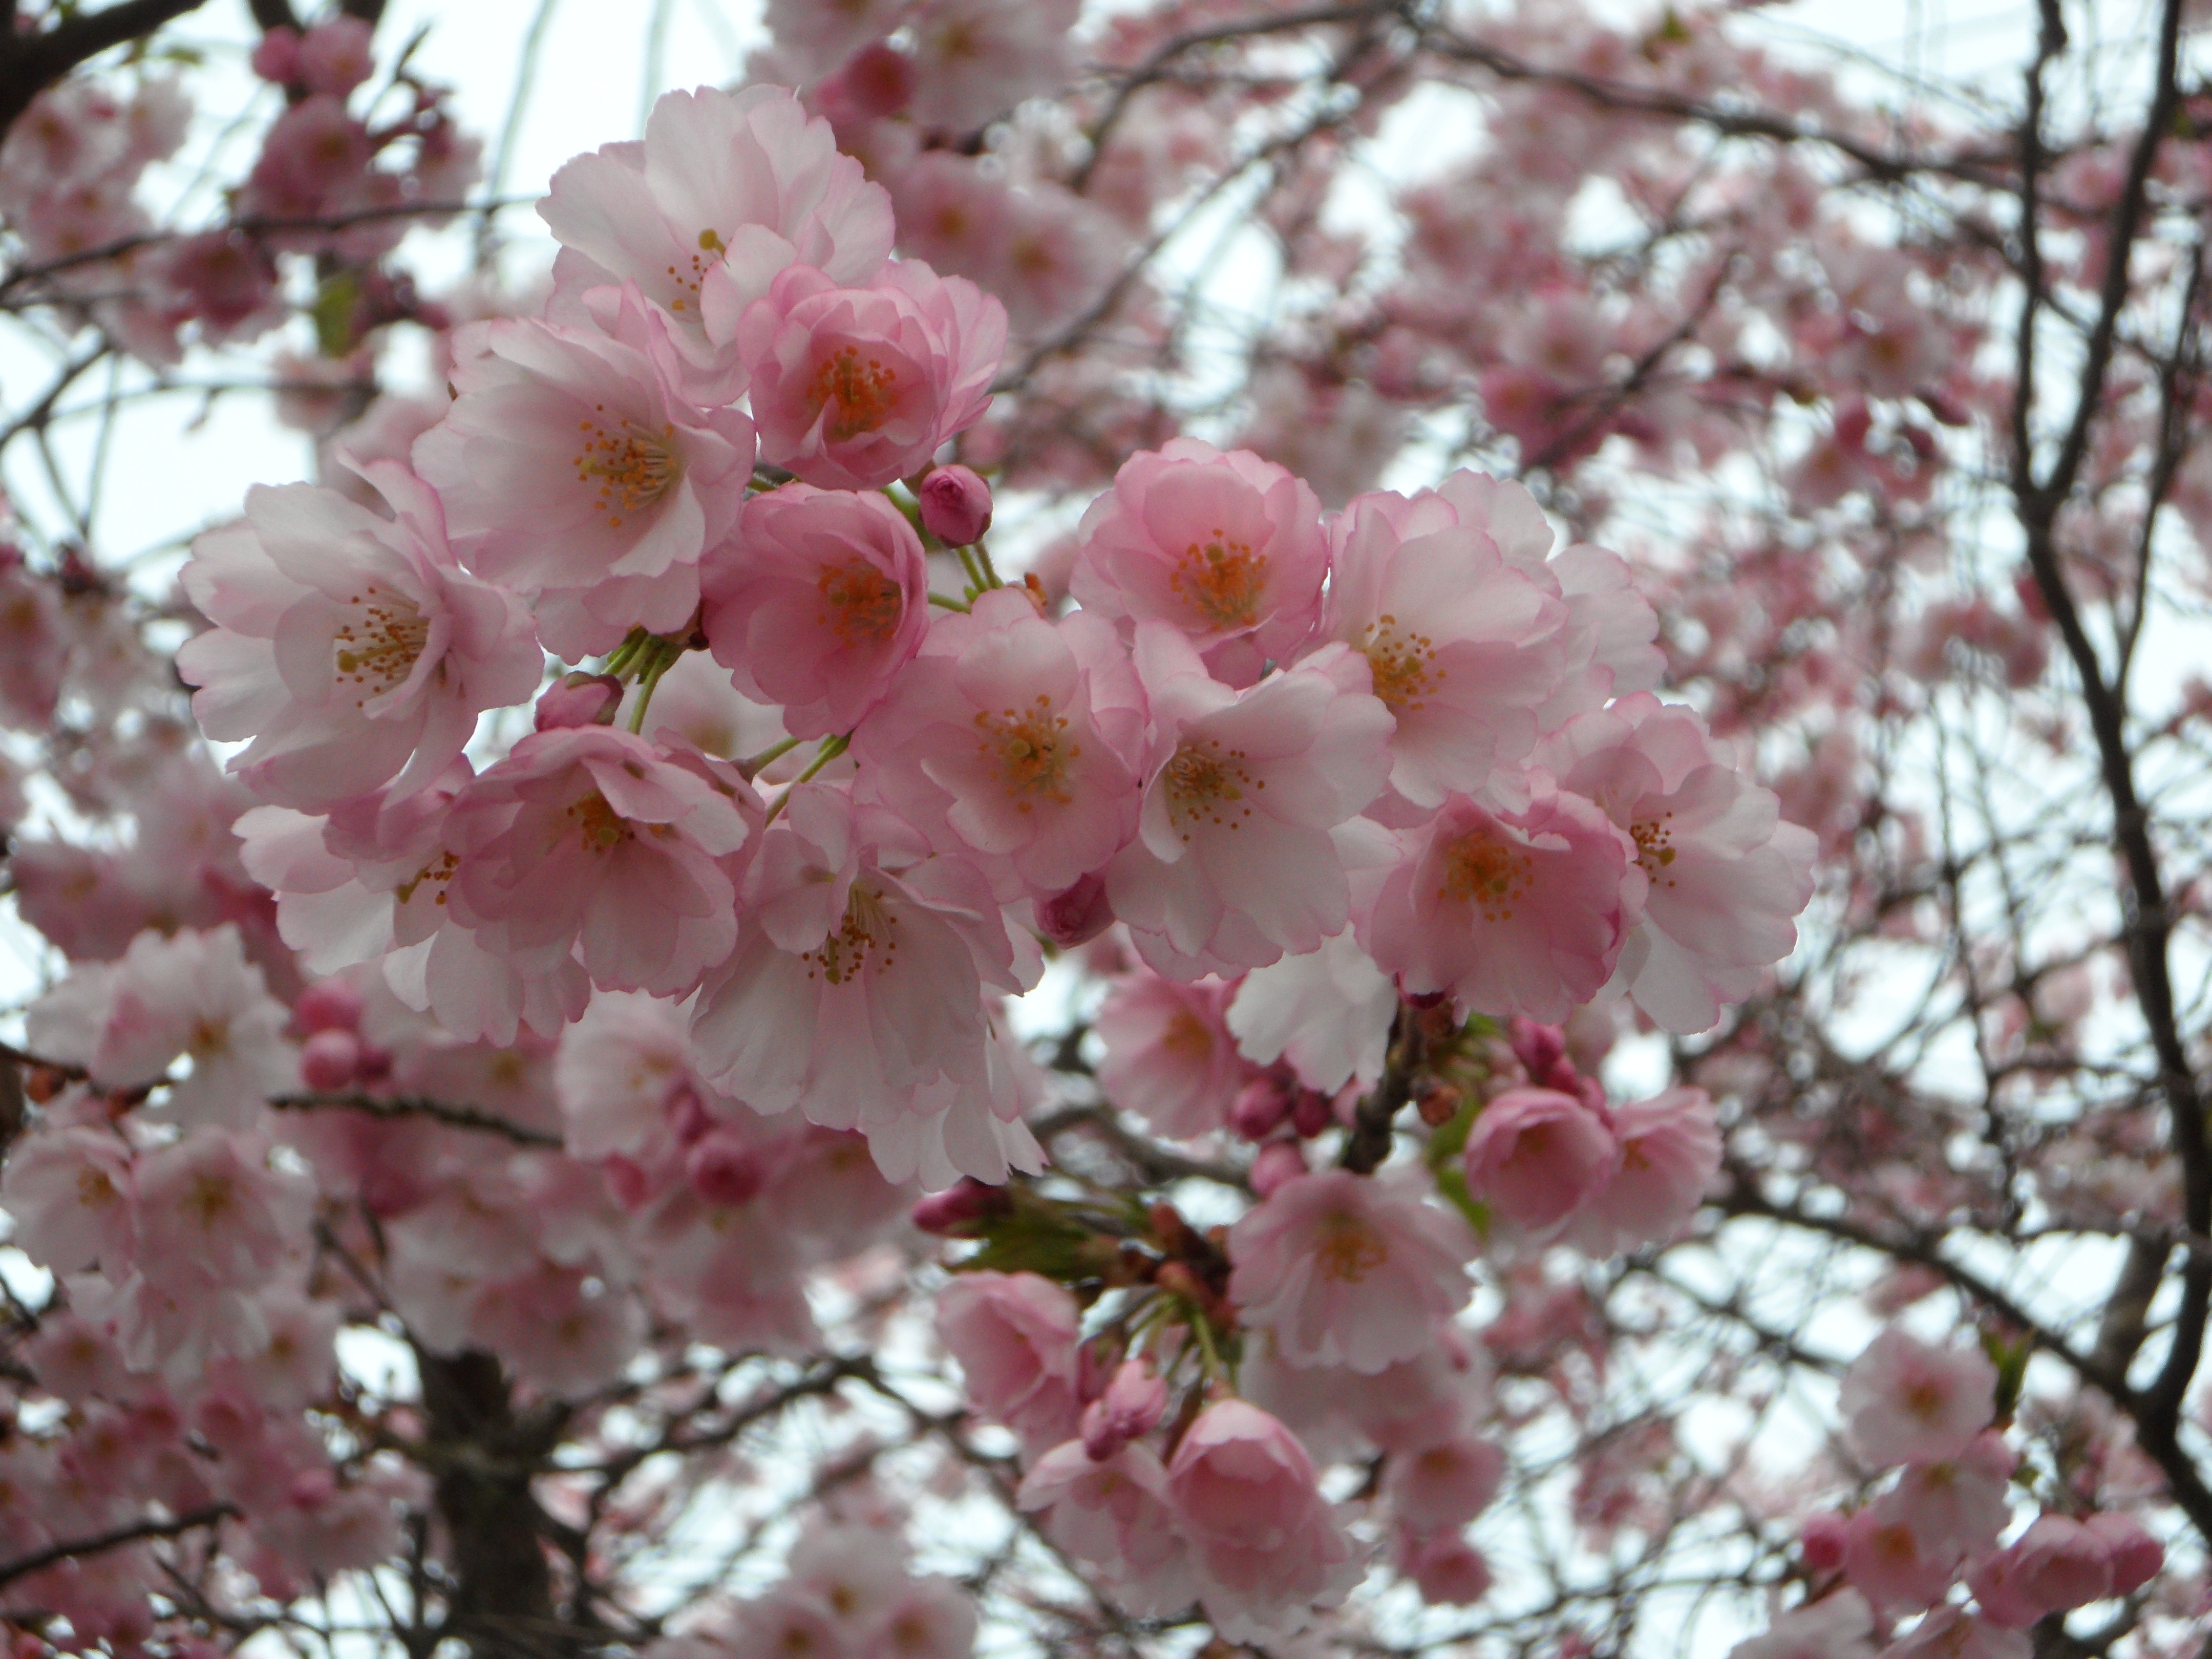
tree, branch, blossom, plant, flower, petal, bloom, food, spring, produce, pink, cherry blossom, japanese cherry trees, cherry, bl tenmeer, flowering plant, japanese cherry, japanese flowering cherry, ornamental cherry, land plant, flower blossoms